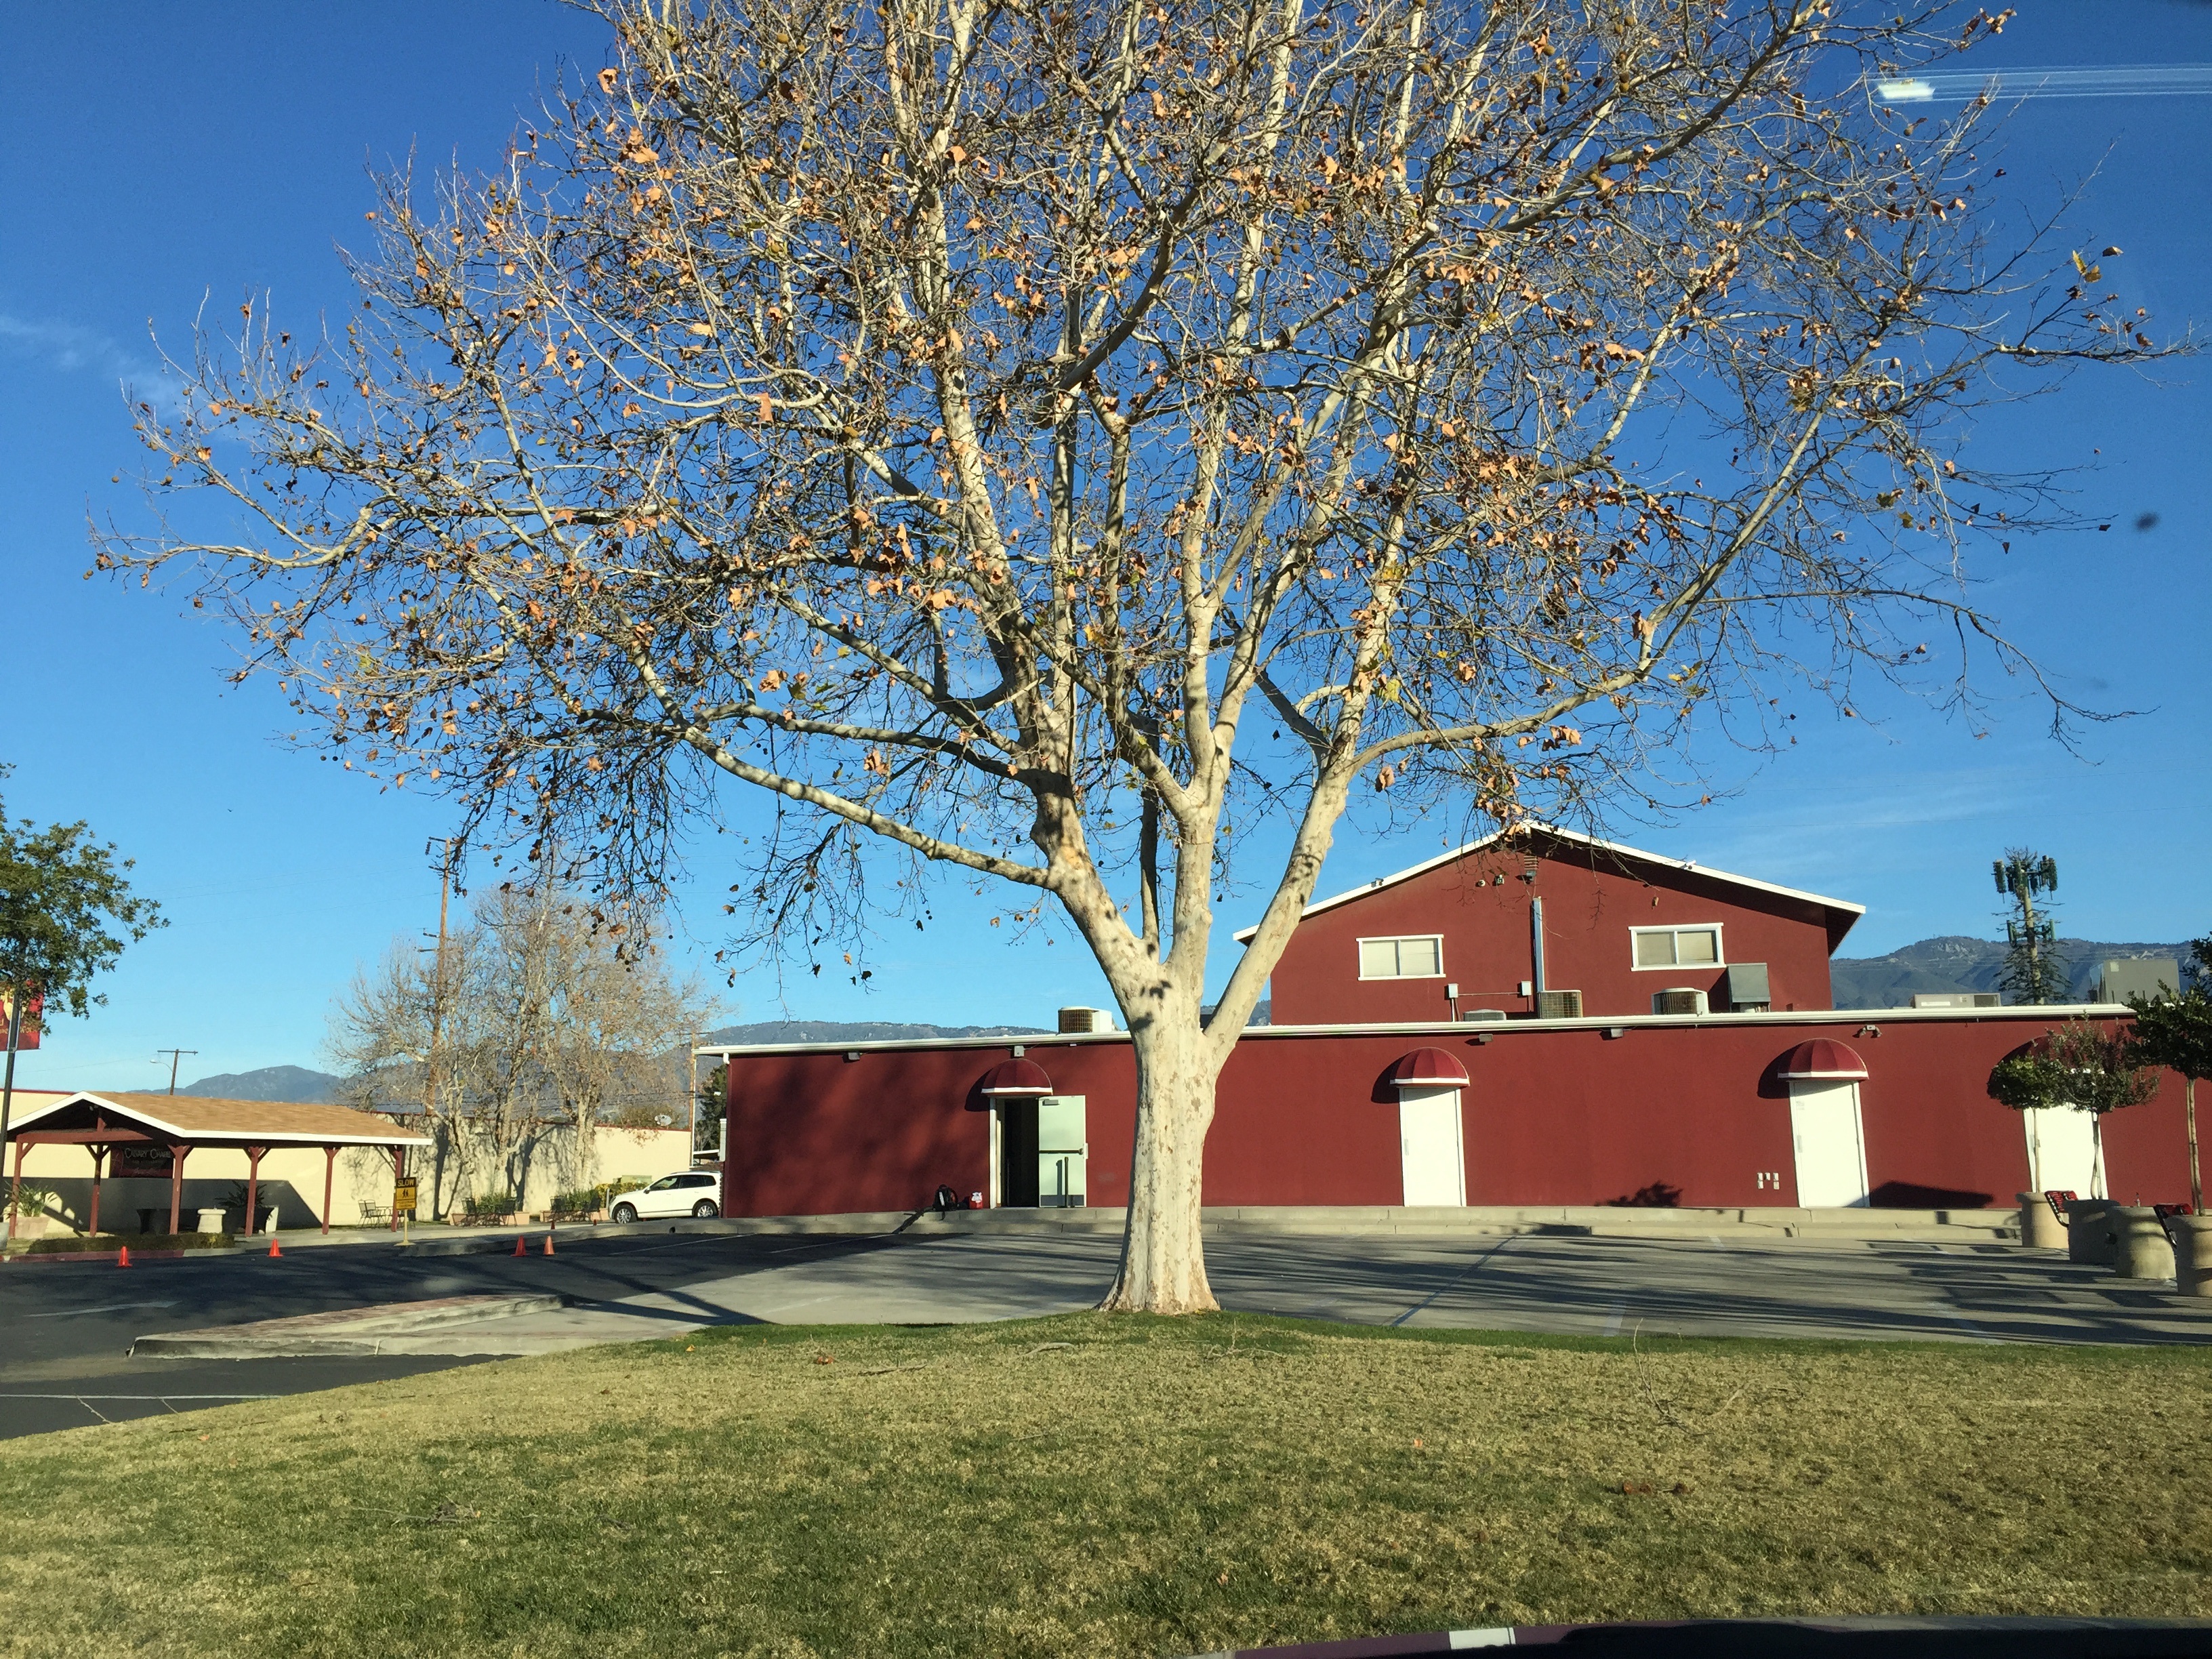
tree, plant, house, flower, home, estate, neighbourhood, residential area, woody plant